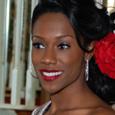
Age: 24